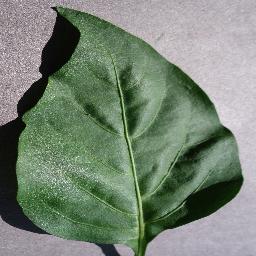
Label: Pepper,_bell___healthy